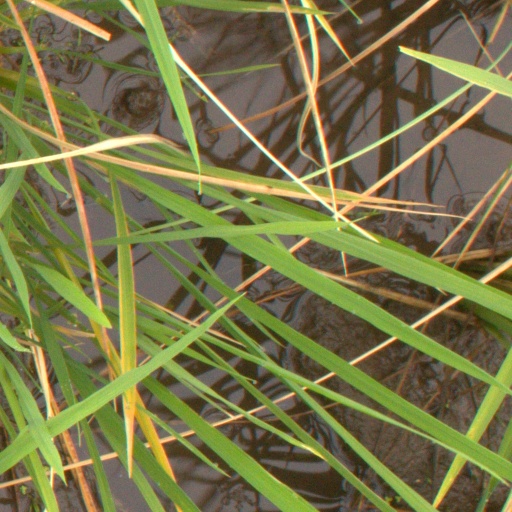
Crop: rice